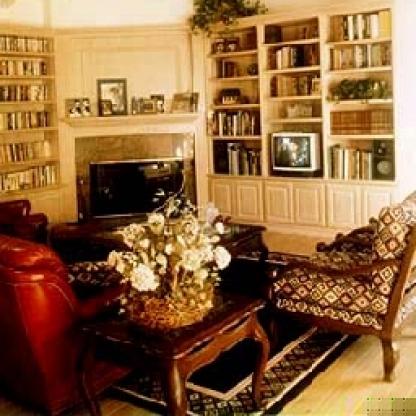
Scene: Indoor